James Arthur Banks

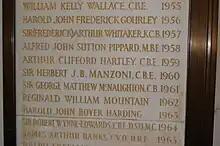
Banks' name on the list of Institution of Civil Engineers presidents, at their One Great George Street headquarters

James Arthur Banks (1897 – 1 December 1967) was a Scottish civil engineer.